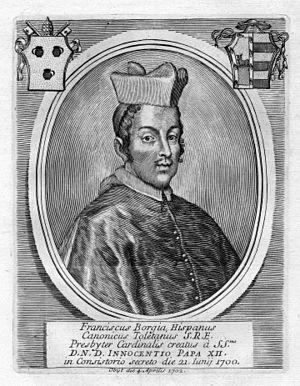
portrait gravé
Francisco Antonio de Borja-Centelles y Ponce de León est un cardinal autrichien de la fin du XVIIᵉ et du début du XVIIIᵉ siècle. Il est le frère du cardinal Carlos de Borja-Centelles y Ponce de León.